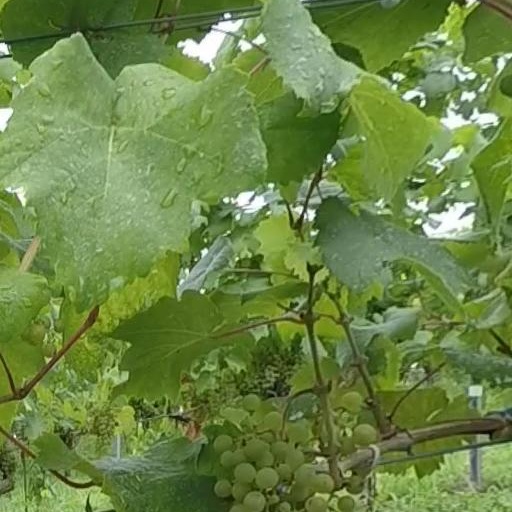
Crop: grape